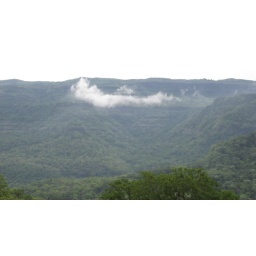
A small cloud passing by a mountain at Lonavala, near Pune, India. Clicked from a train